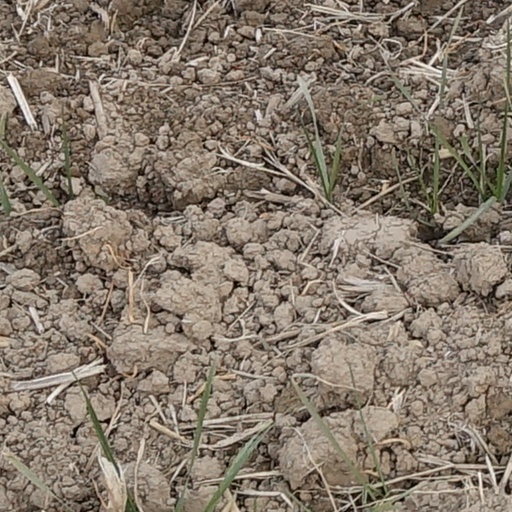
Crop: wheat